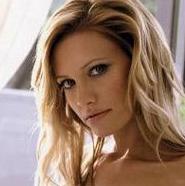
Age: 29